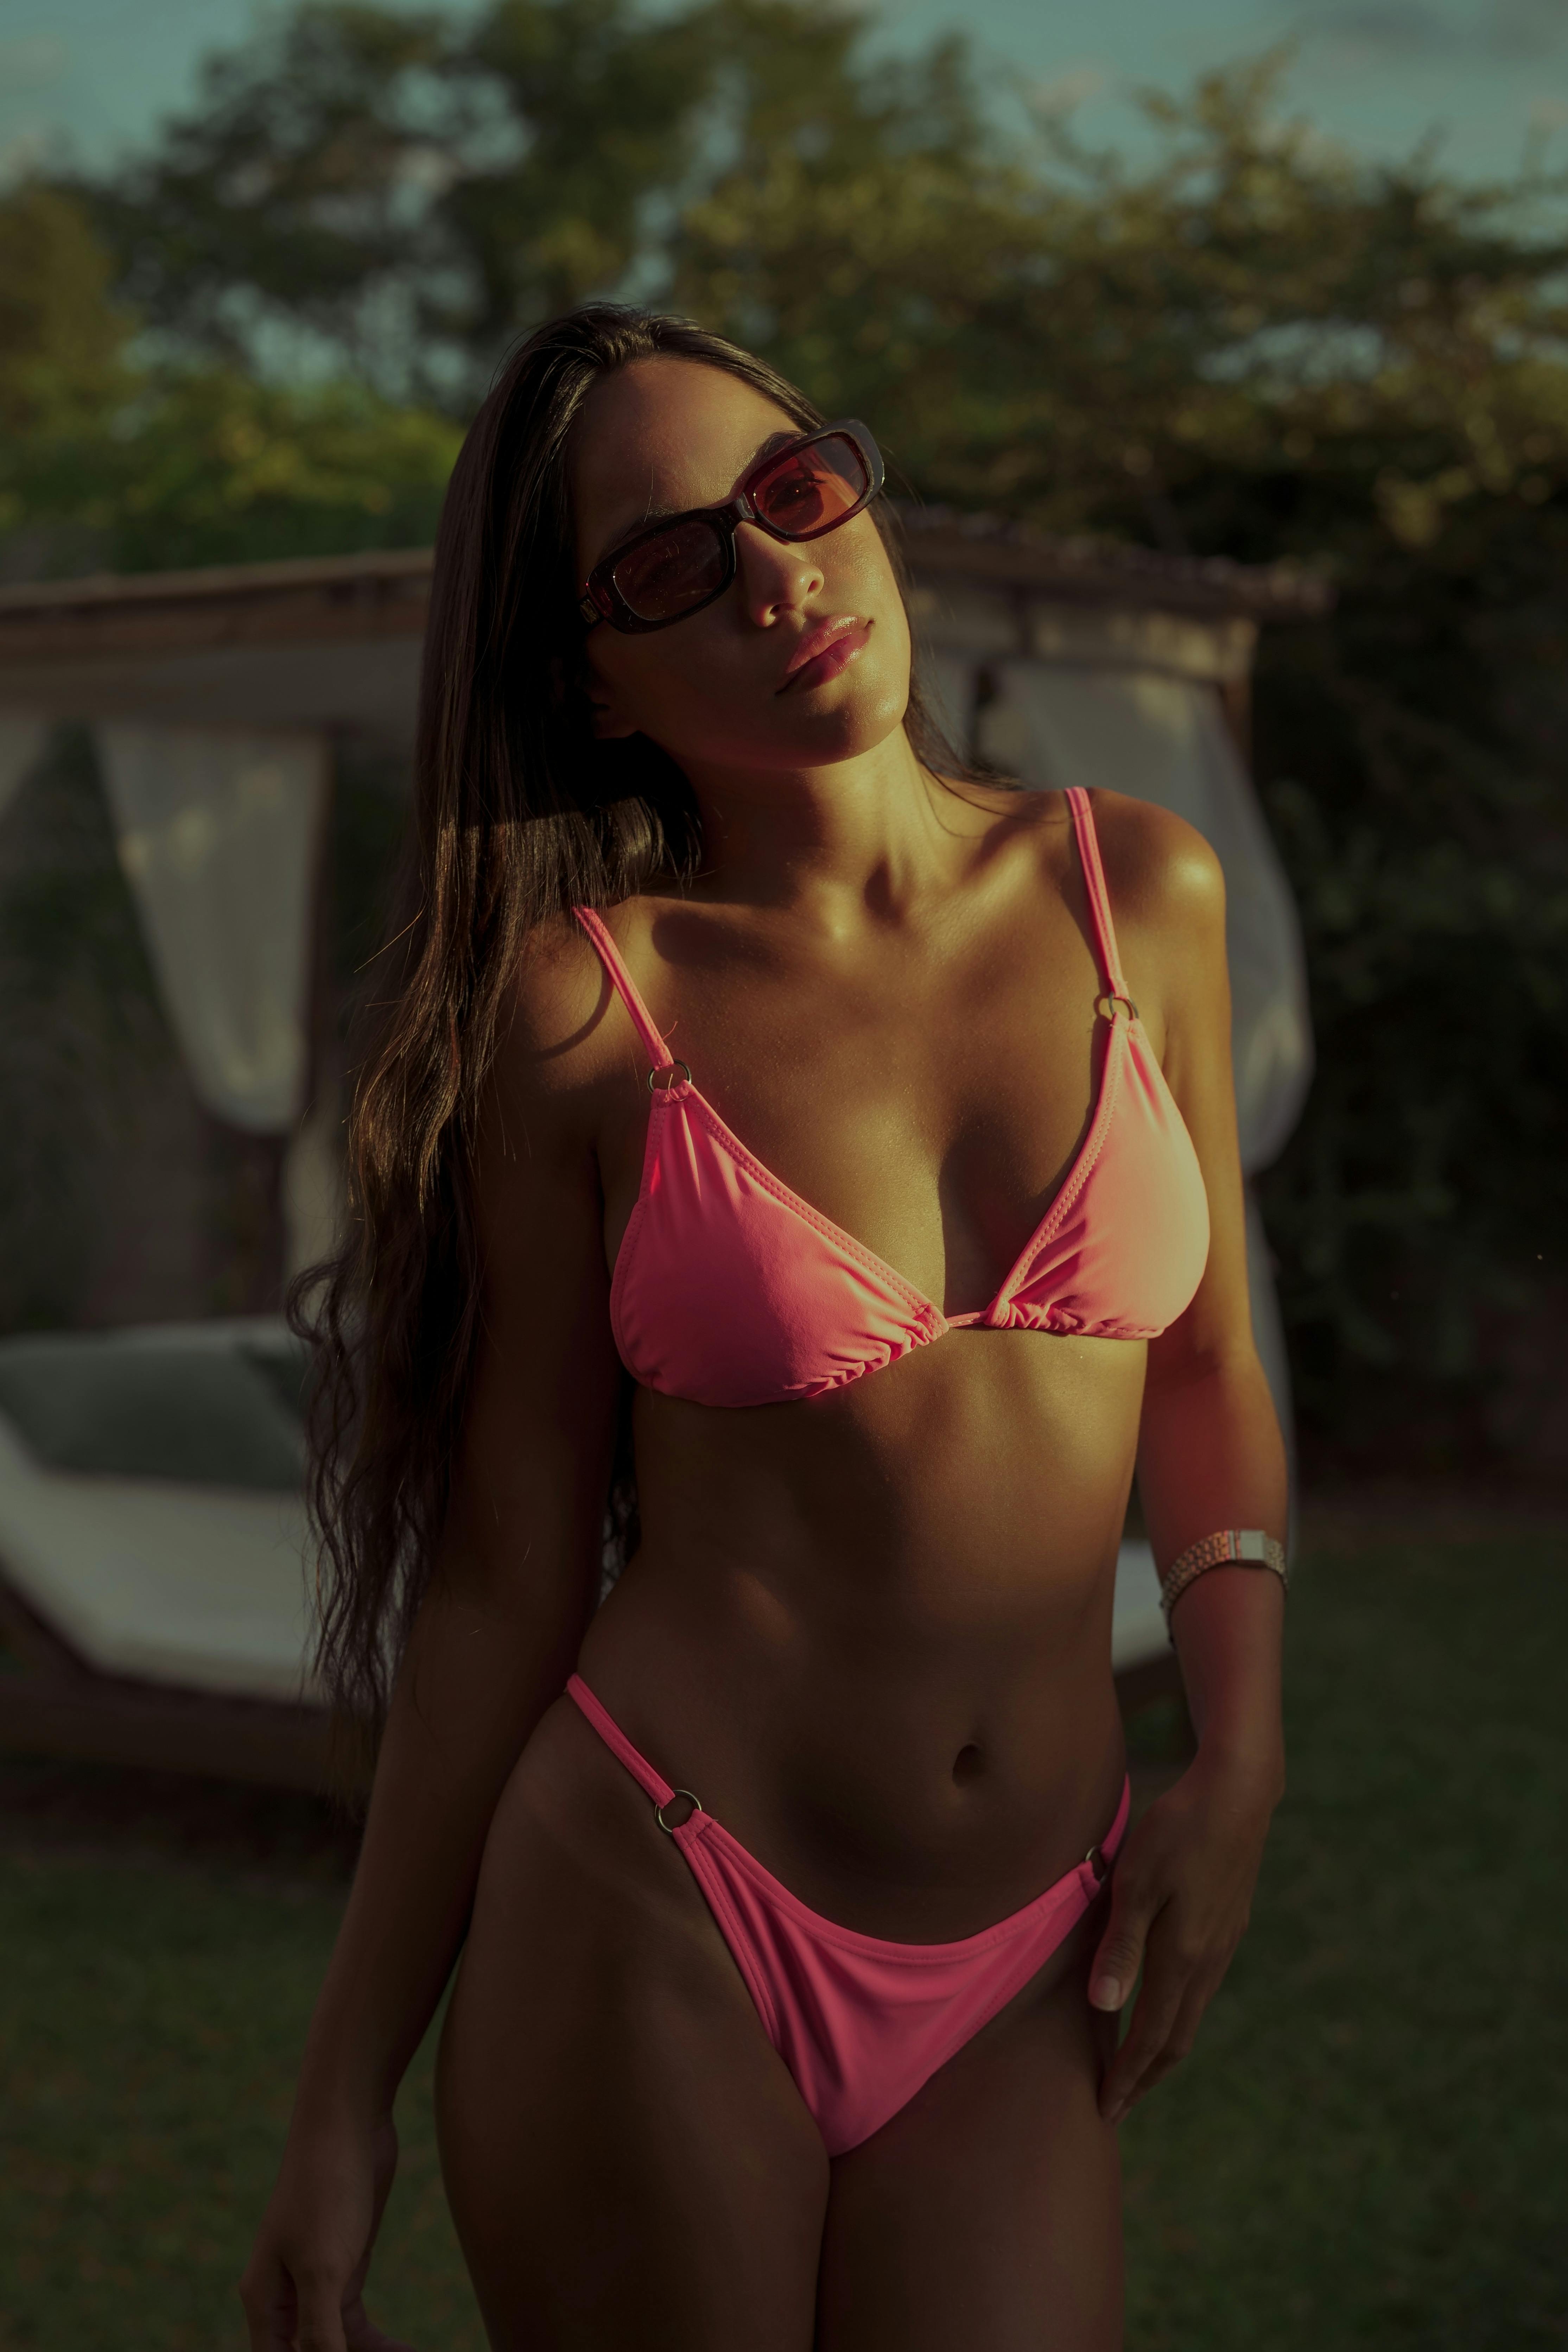
woman, undergarment, bikini, lingerie, swimsuit top, thigh, bra, swimsuit, swimsuit bottom, lingerie top, waist, abdomen, active undergarment, torso, hip, briefs, stomach, model, underpants, Human back, navel, photo shoot, sun tanning, fashion model